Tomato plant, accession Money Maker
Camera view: vertical (180 deg); turntable rotation: 60 degrees
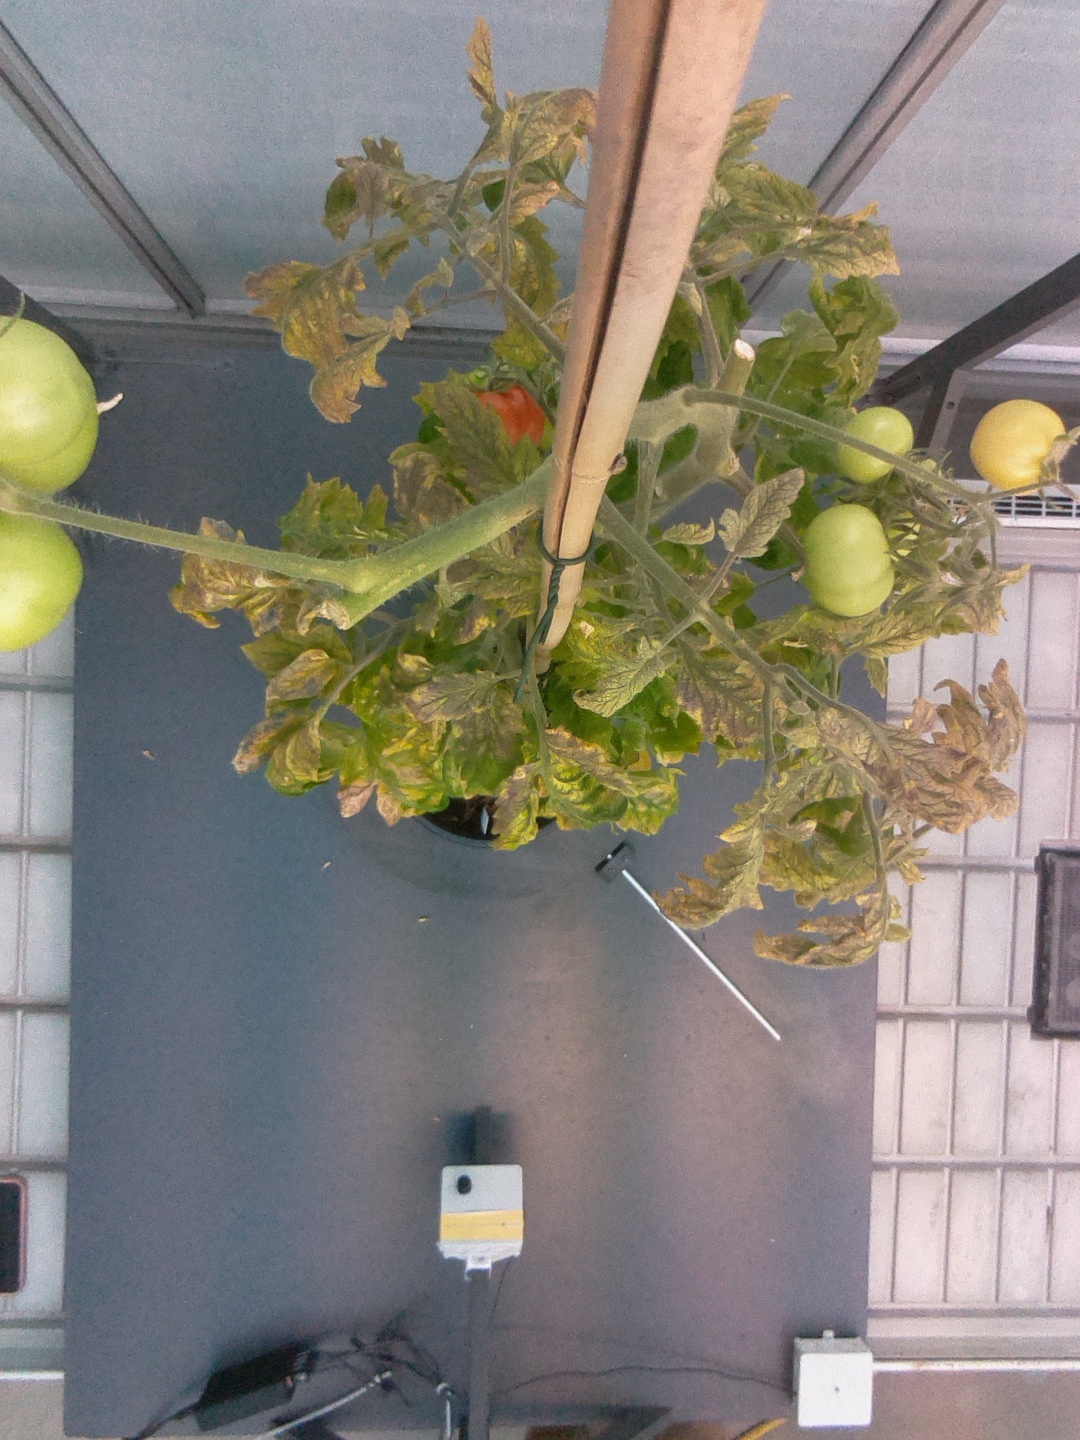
BBCH growth stage 81: 10%-20% of fruits show typical fully ripe color